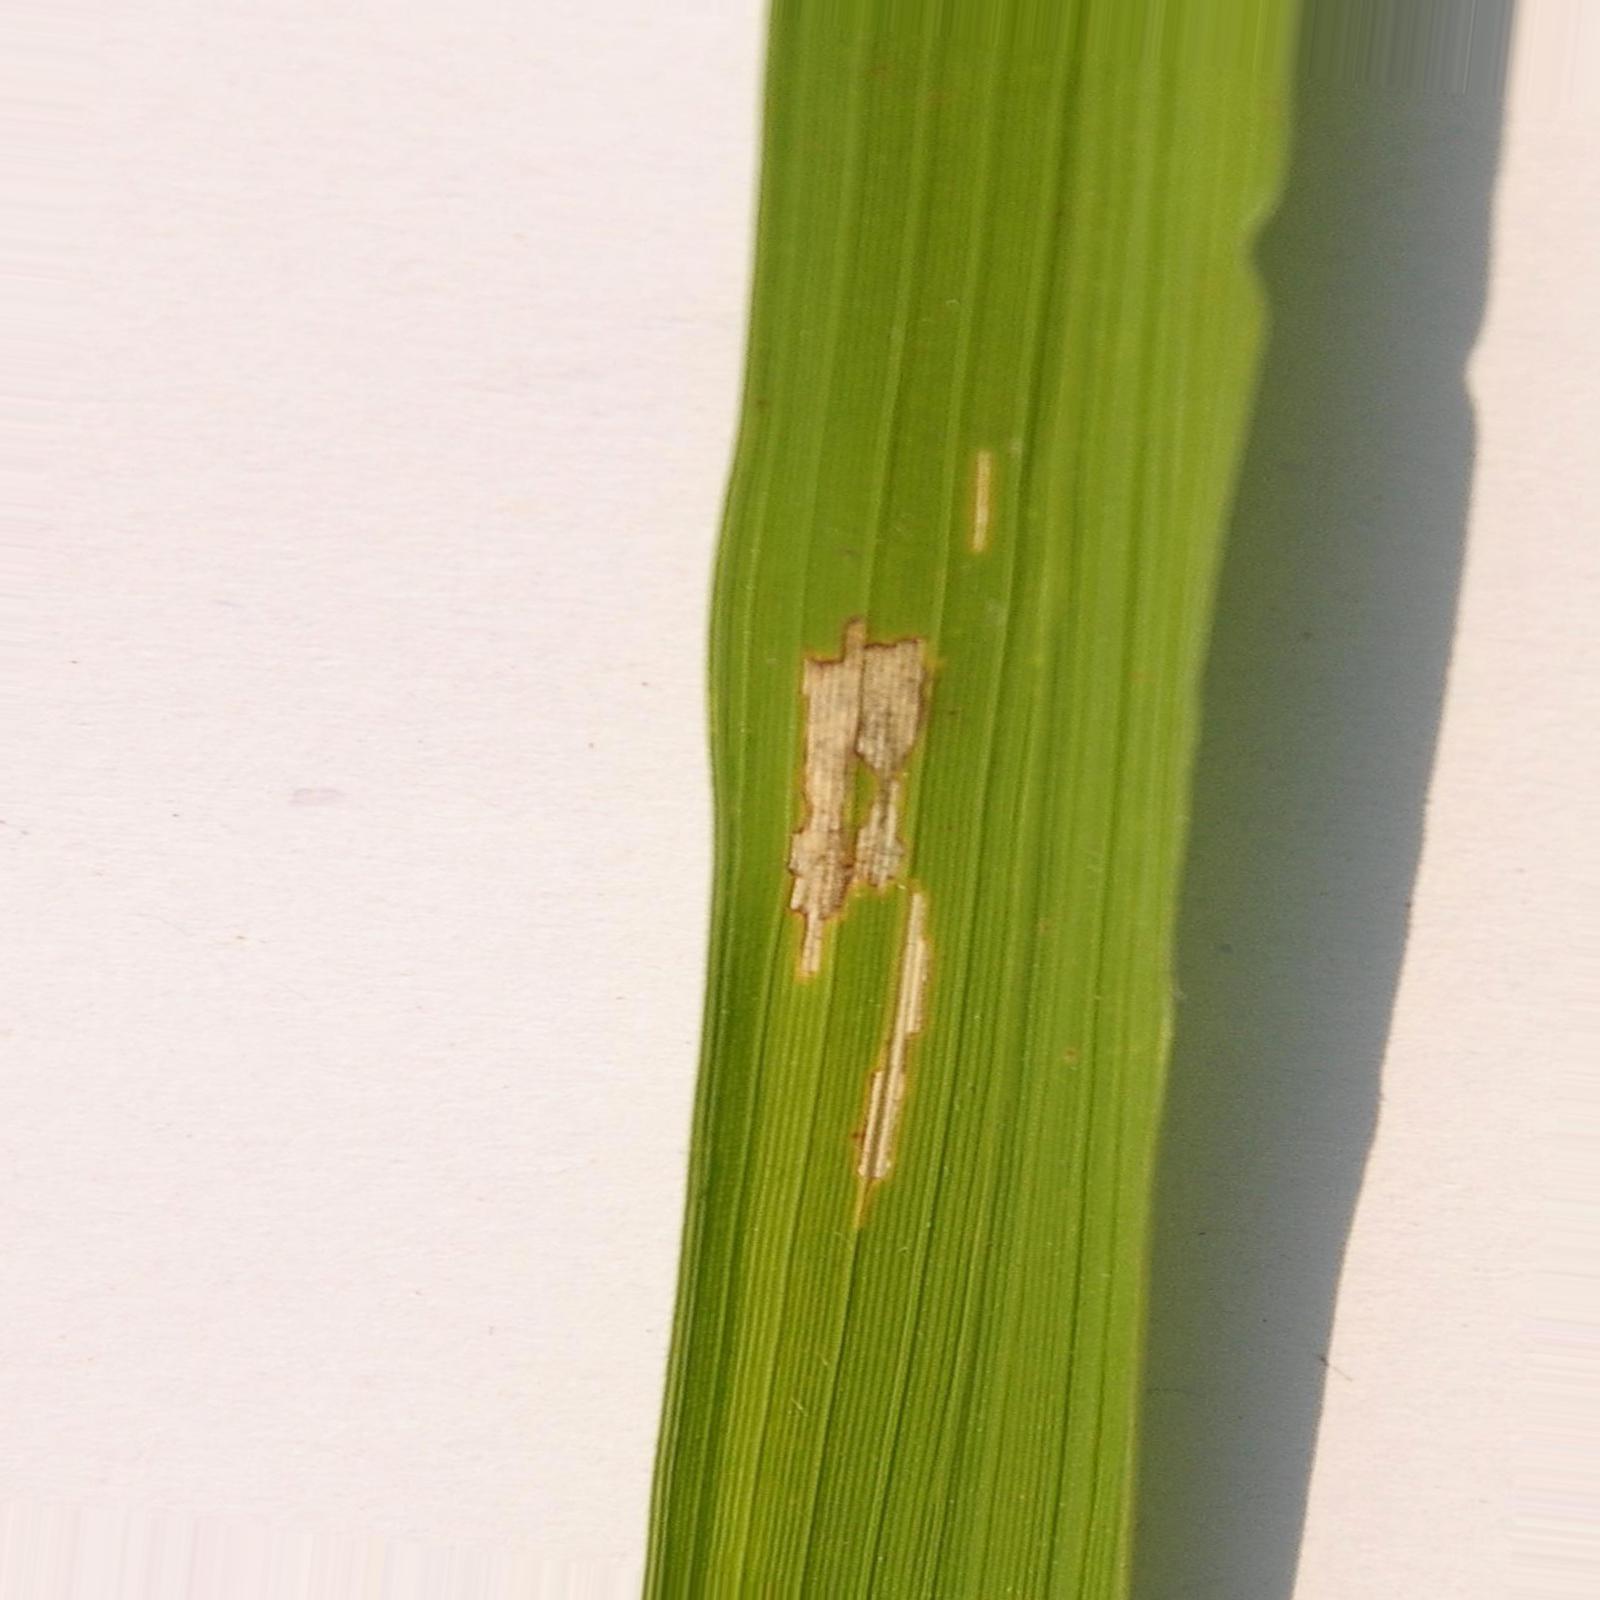
Nhãn: Bệnh Bạc lá (Bacterial leaf blight)